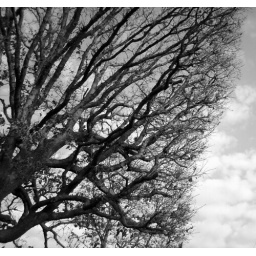
tree in a field B&W